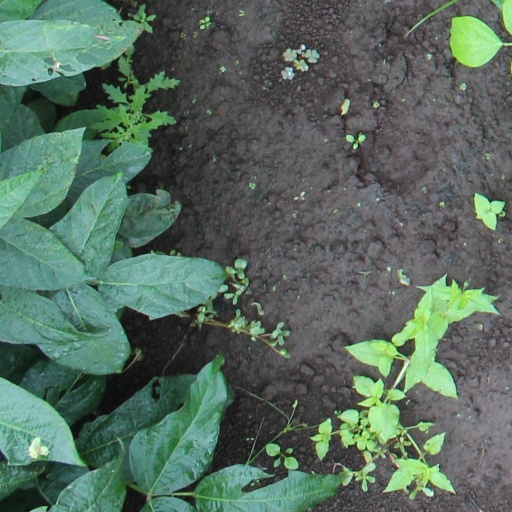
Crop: soybean